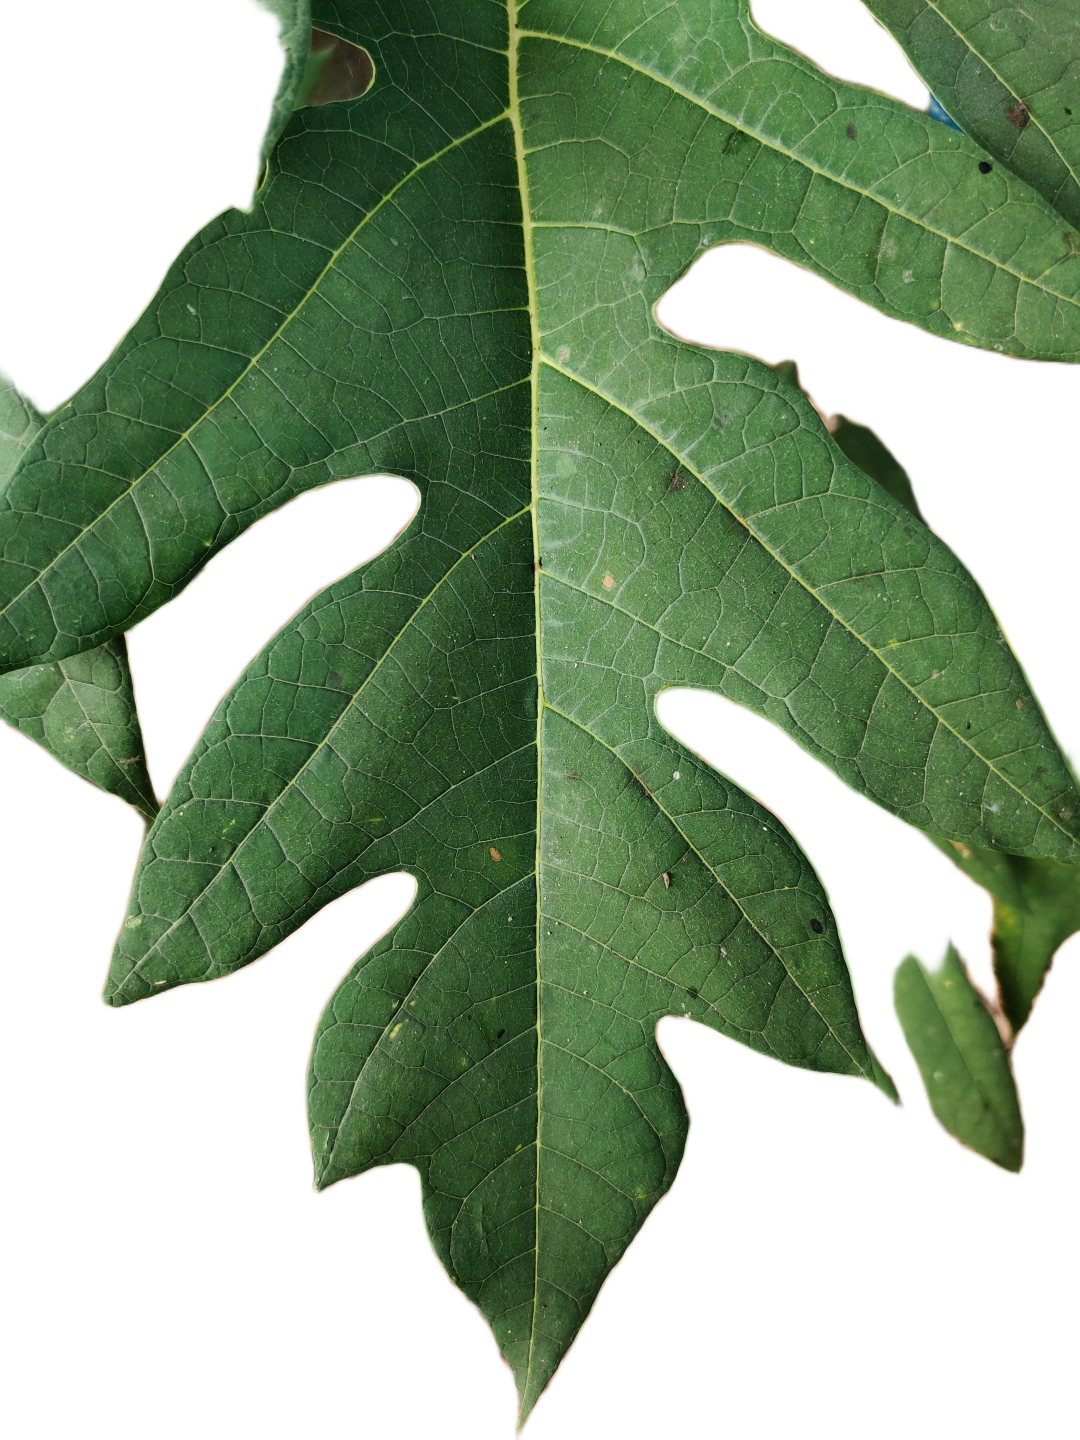
Crop: Papaya
Label: Healthy_leaf